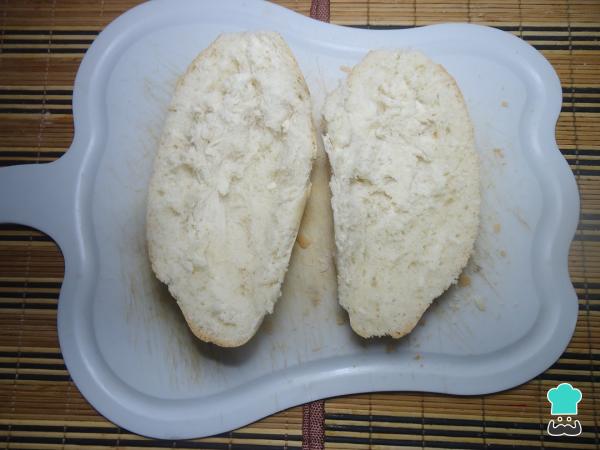
Mientras tanto, vamos a rebanar el bolillo por la mitad, de forma horizontal como si fuéramos a hacer una torta.Recuerda que en México, las tortas son un tipo de bocadillos o panes rellenos muy populares.